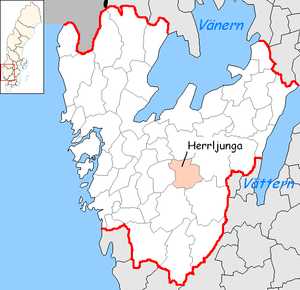
La commune de Herrljunga est une commune suédoise du comté de Västra Götaland, peuplée de 9 273 habitants. Son chef-lieu se situe à Herrljunga.